Richard Nixon's November 1962 press conference

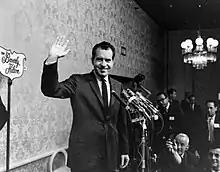
Richard Nixon during his "last press conference"

The "last press conference" of US politician Richard Nixon took place on November 7, 1962, following his loss in the 1962 California gubernatorial election to Democratic incumbent Pat Brown. Appearing before 100 reporters at the Beverly Hilton Hotel, Nixon lashed out at the media, proclaiming that "you don't have Nixon to kick around any more, because, gentlemen, this is my last press conference."